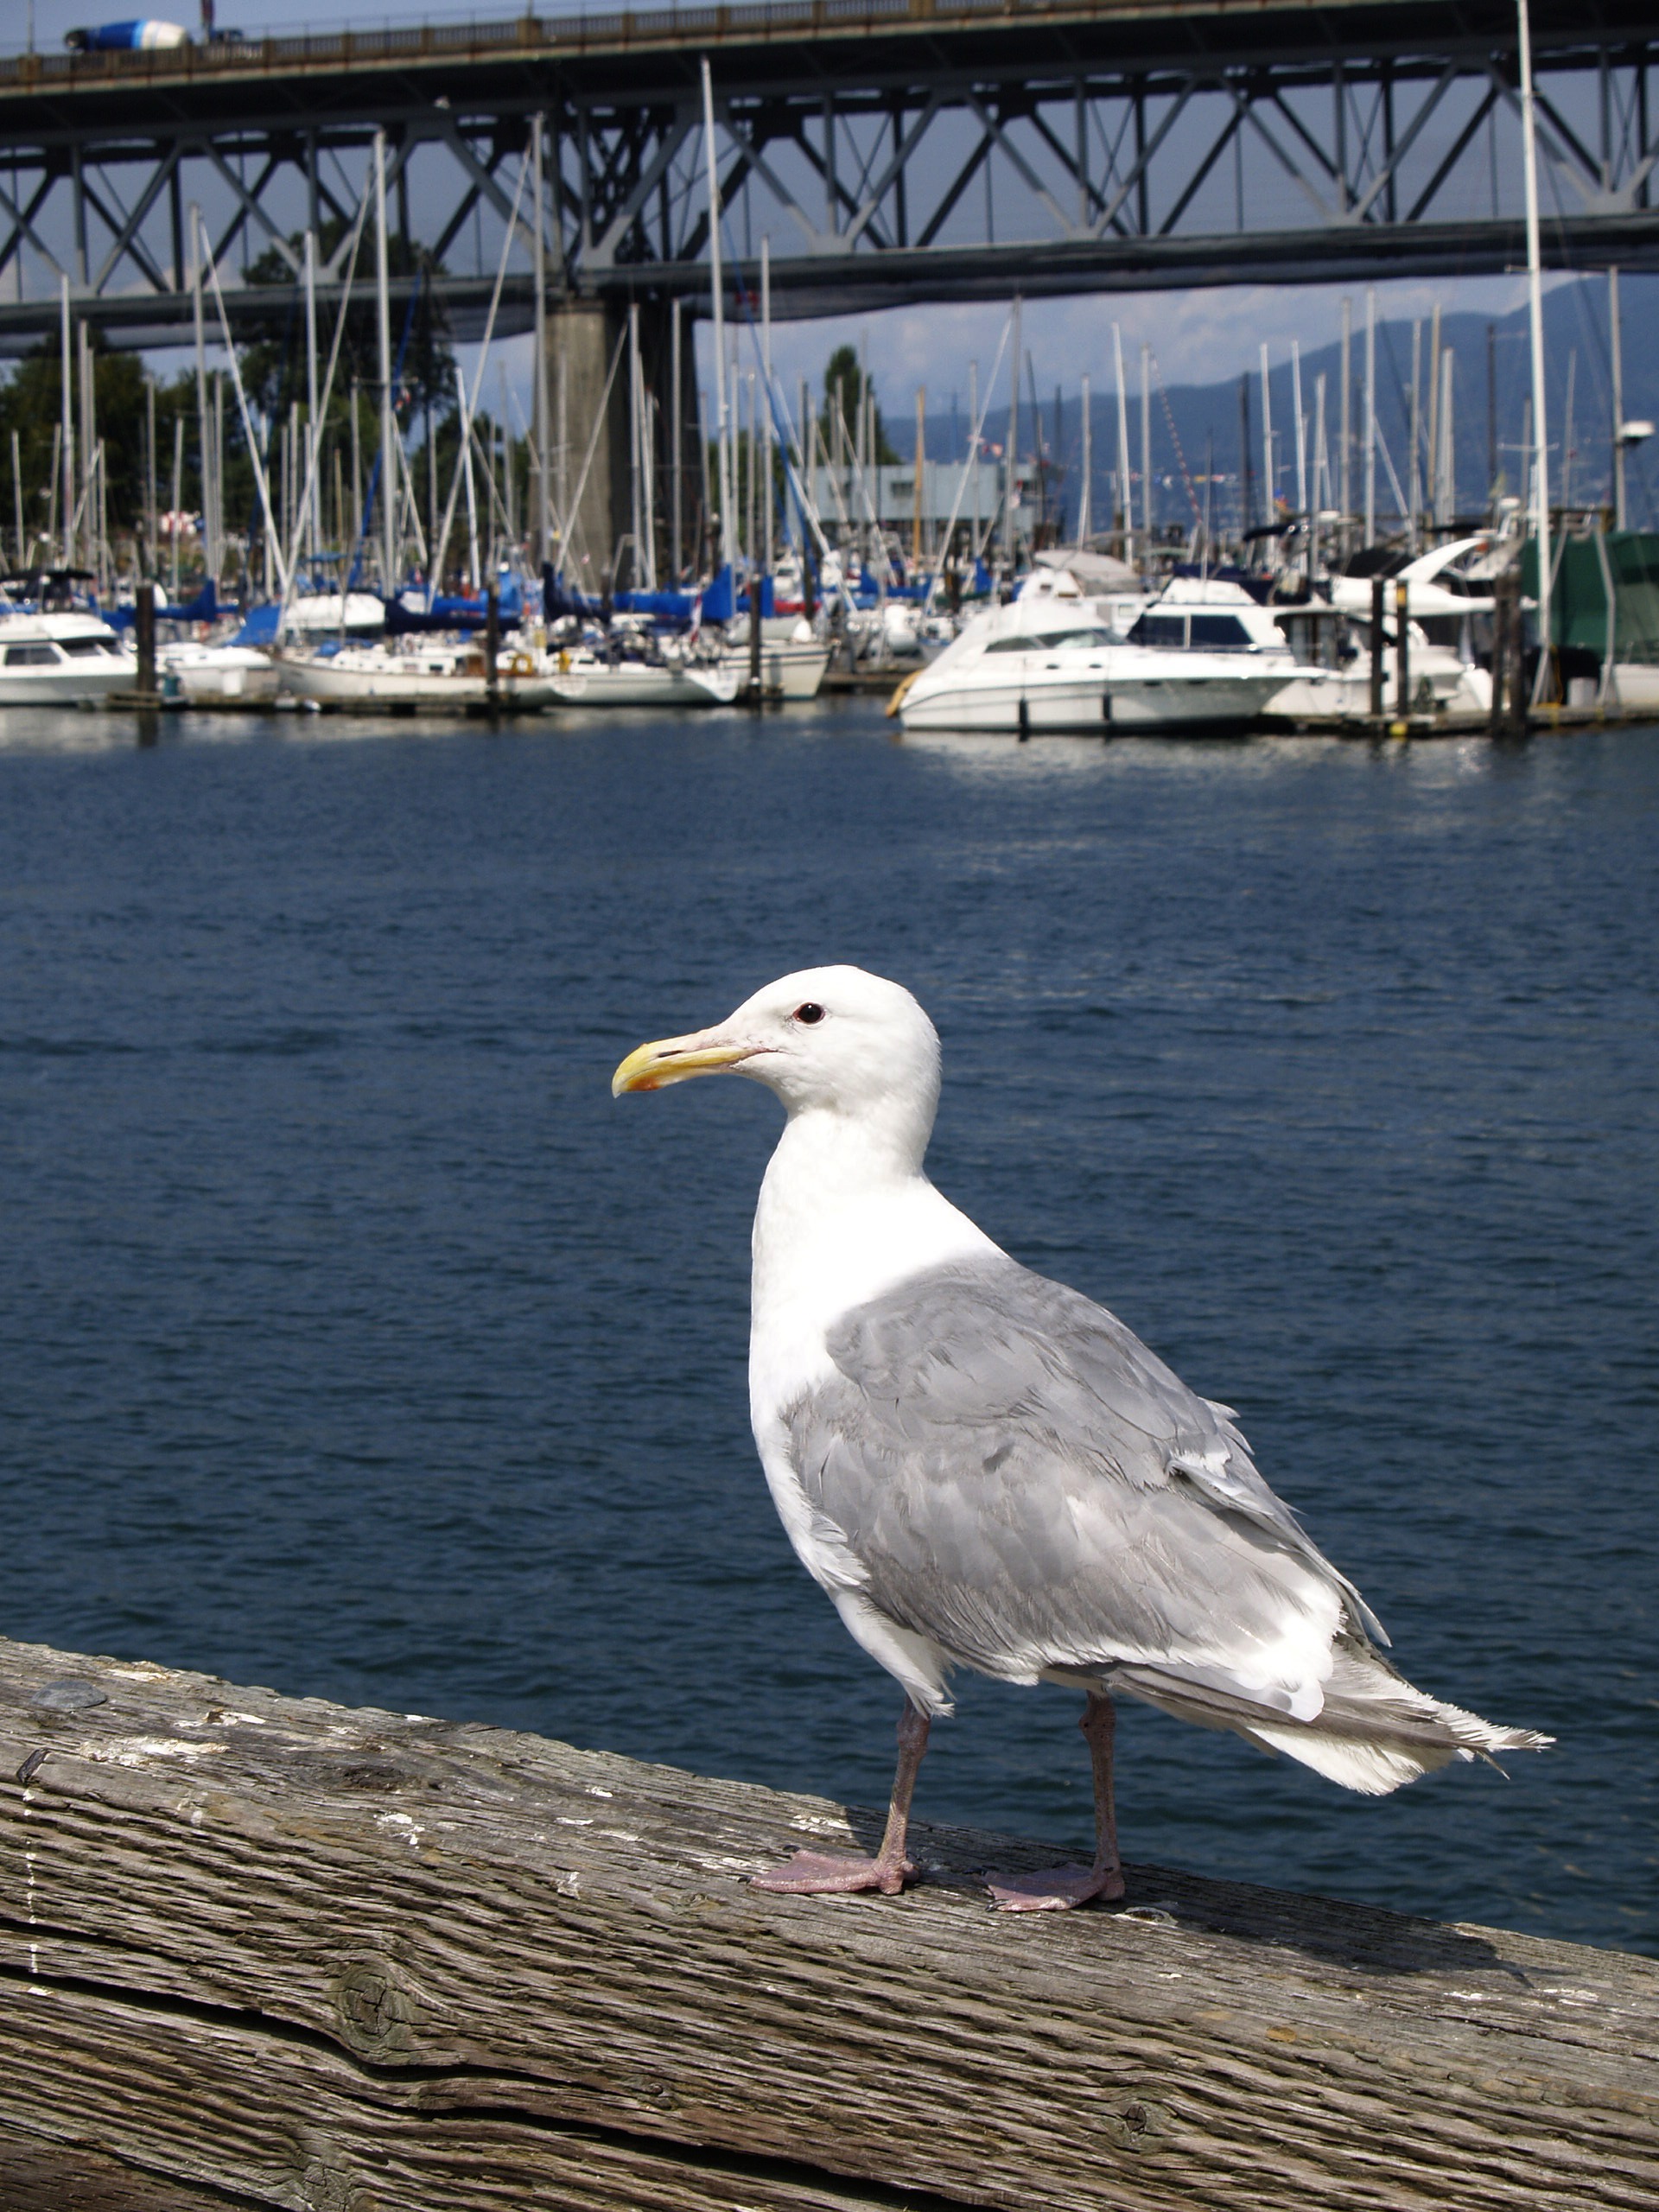
sea, ocean, bird, bridge, city, seabird, seagull, metro, gull, vancouver, canada, boats, vertebrate, pacific, wandering, british columbia, false creek, charadriiformes, european herring gull